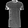
Label: T - shirt / top